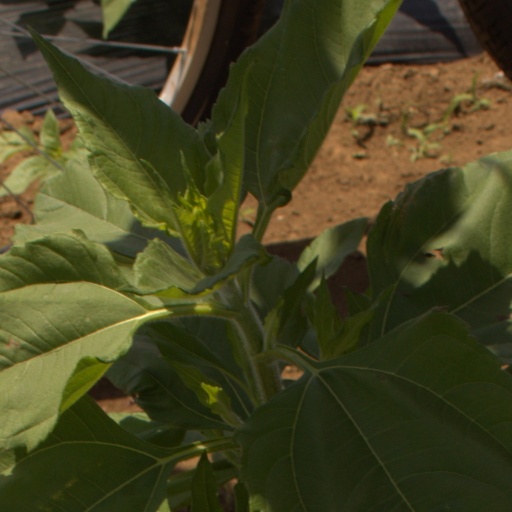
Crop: Jerusalem artichoke